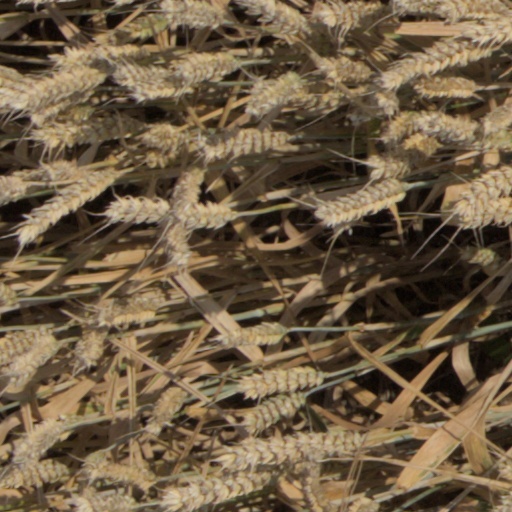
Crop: wheat